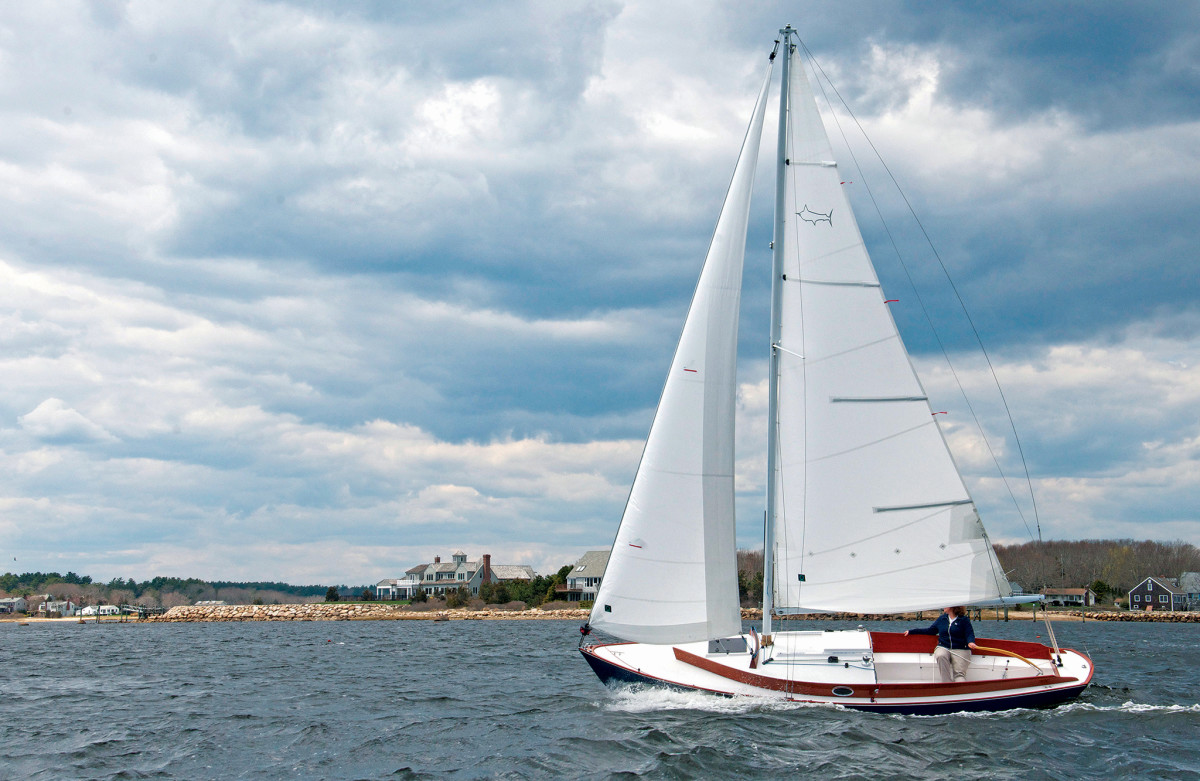
Vehicle type: Ships